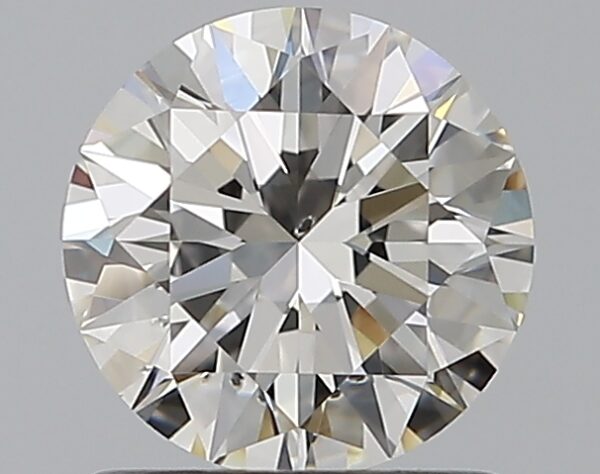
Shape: round
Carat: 1
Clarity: SI1
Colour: H
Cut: EX
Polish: EX
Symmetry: EX
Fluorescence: N
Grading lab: GIA
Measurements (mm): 6.39 x 6.44 x 3.95